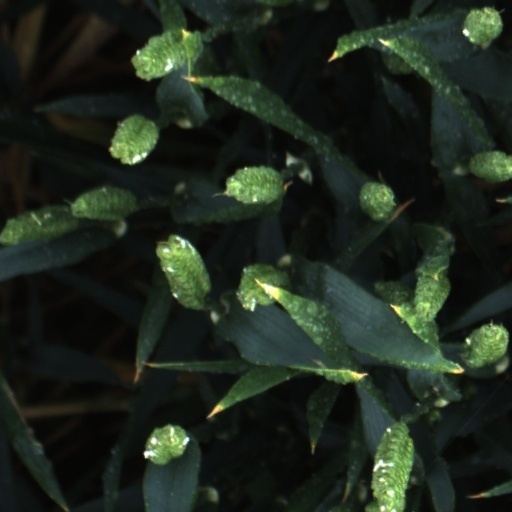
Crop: wheat